Lekach

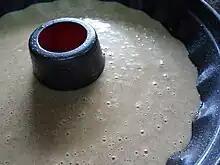
Lekach prior to baking

Recipes vary widely. Lekach is usually a dense, loaf-shaped cake, but some versions are similar to sponge cake or pound cake, with the addition of honey and spices, sometimes with coffee or tea for coloring. Other versions are more like gingerbread, pain d'épices, or lebkuchen.